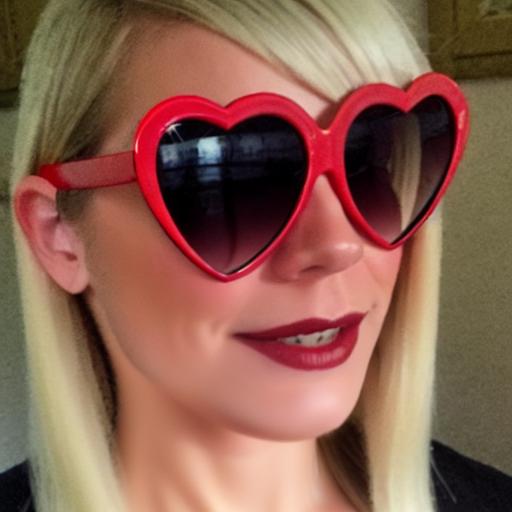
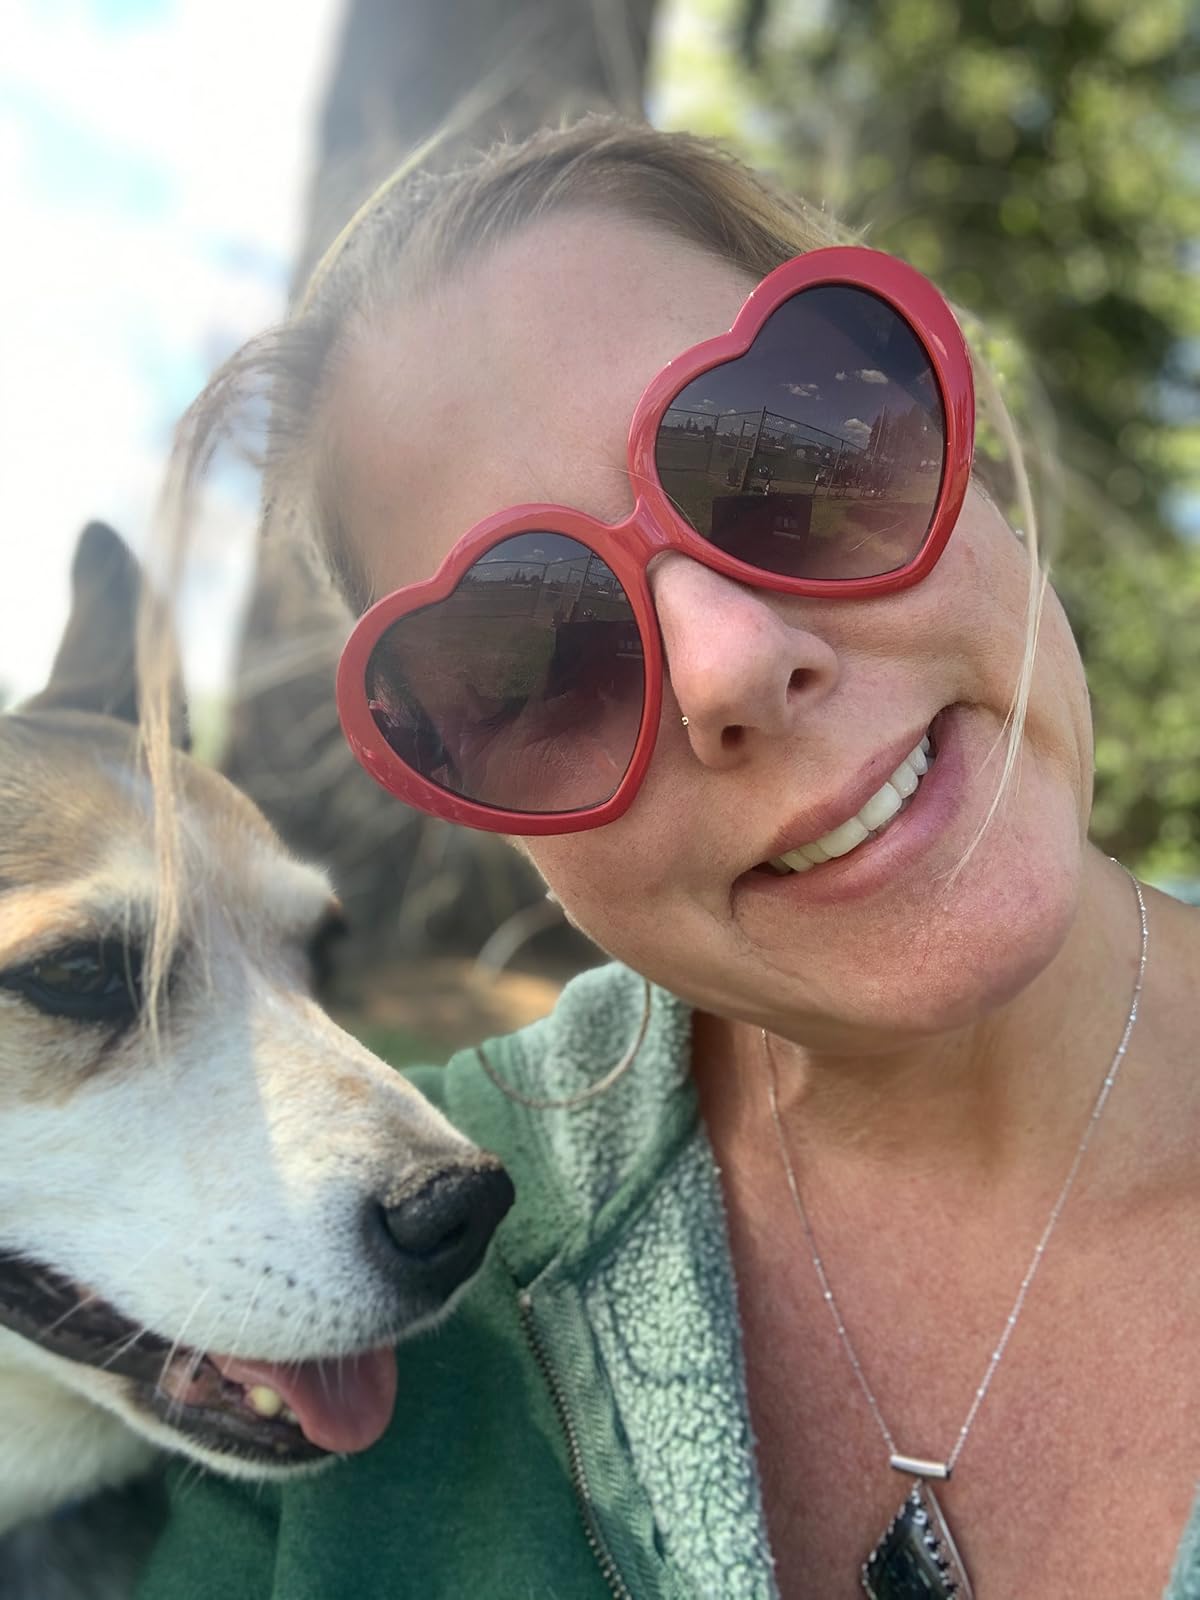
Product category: accessories_sunglasses
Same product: no